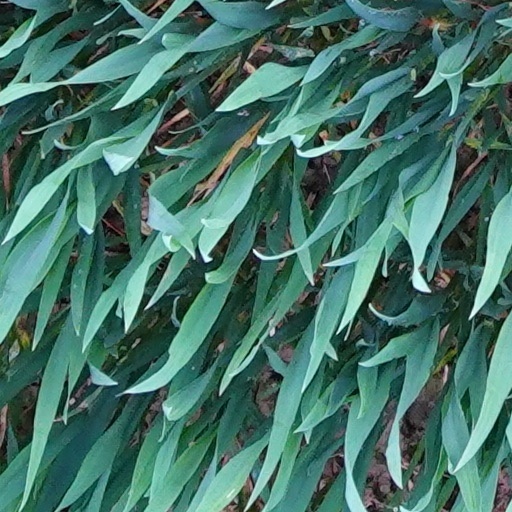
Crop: wheat